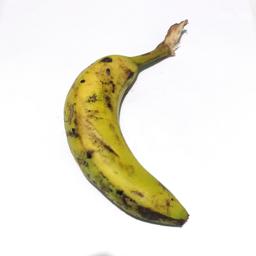
Banana variety: Sagor Kola